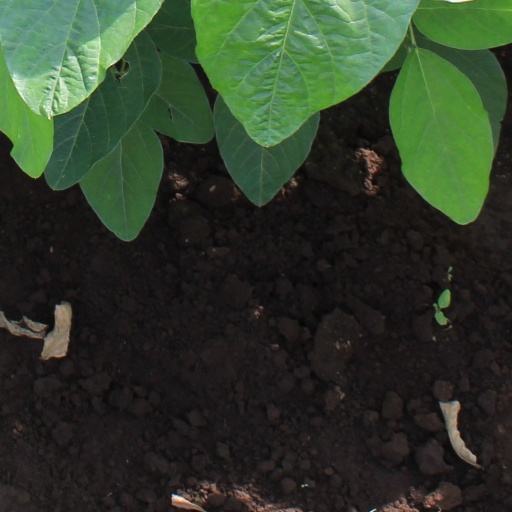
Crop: soybean